Ka Gyi Yay Ka

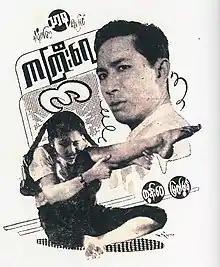
Film poster

Ka Gyi Yay Ka is a 1959 Burmese black-and-white drama film, directed by Tha Du starring Htun Wai, Myat Mon and Khin Nyunt.